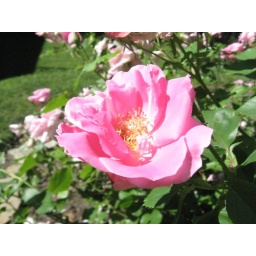
A pink rose in my mom's flower garden.